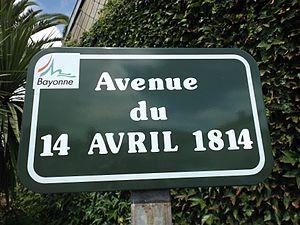
Plaque avenue du 14 avril 1814 bayonne
Le siège de Bayonne, qui a lieu du 27 février au 5 mai 1814, est la dernière phase de l'invasion du sud-ouest de la France par l'armée du marquis de Wellington. Il se solde par la reddition de la place après l'abdication de Napoléon Iᵉʳ